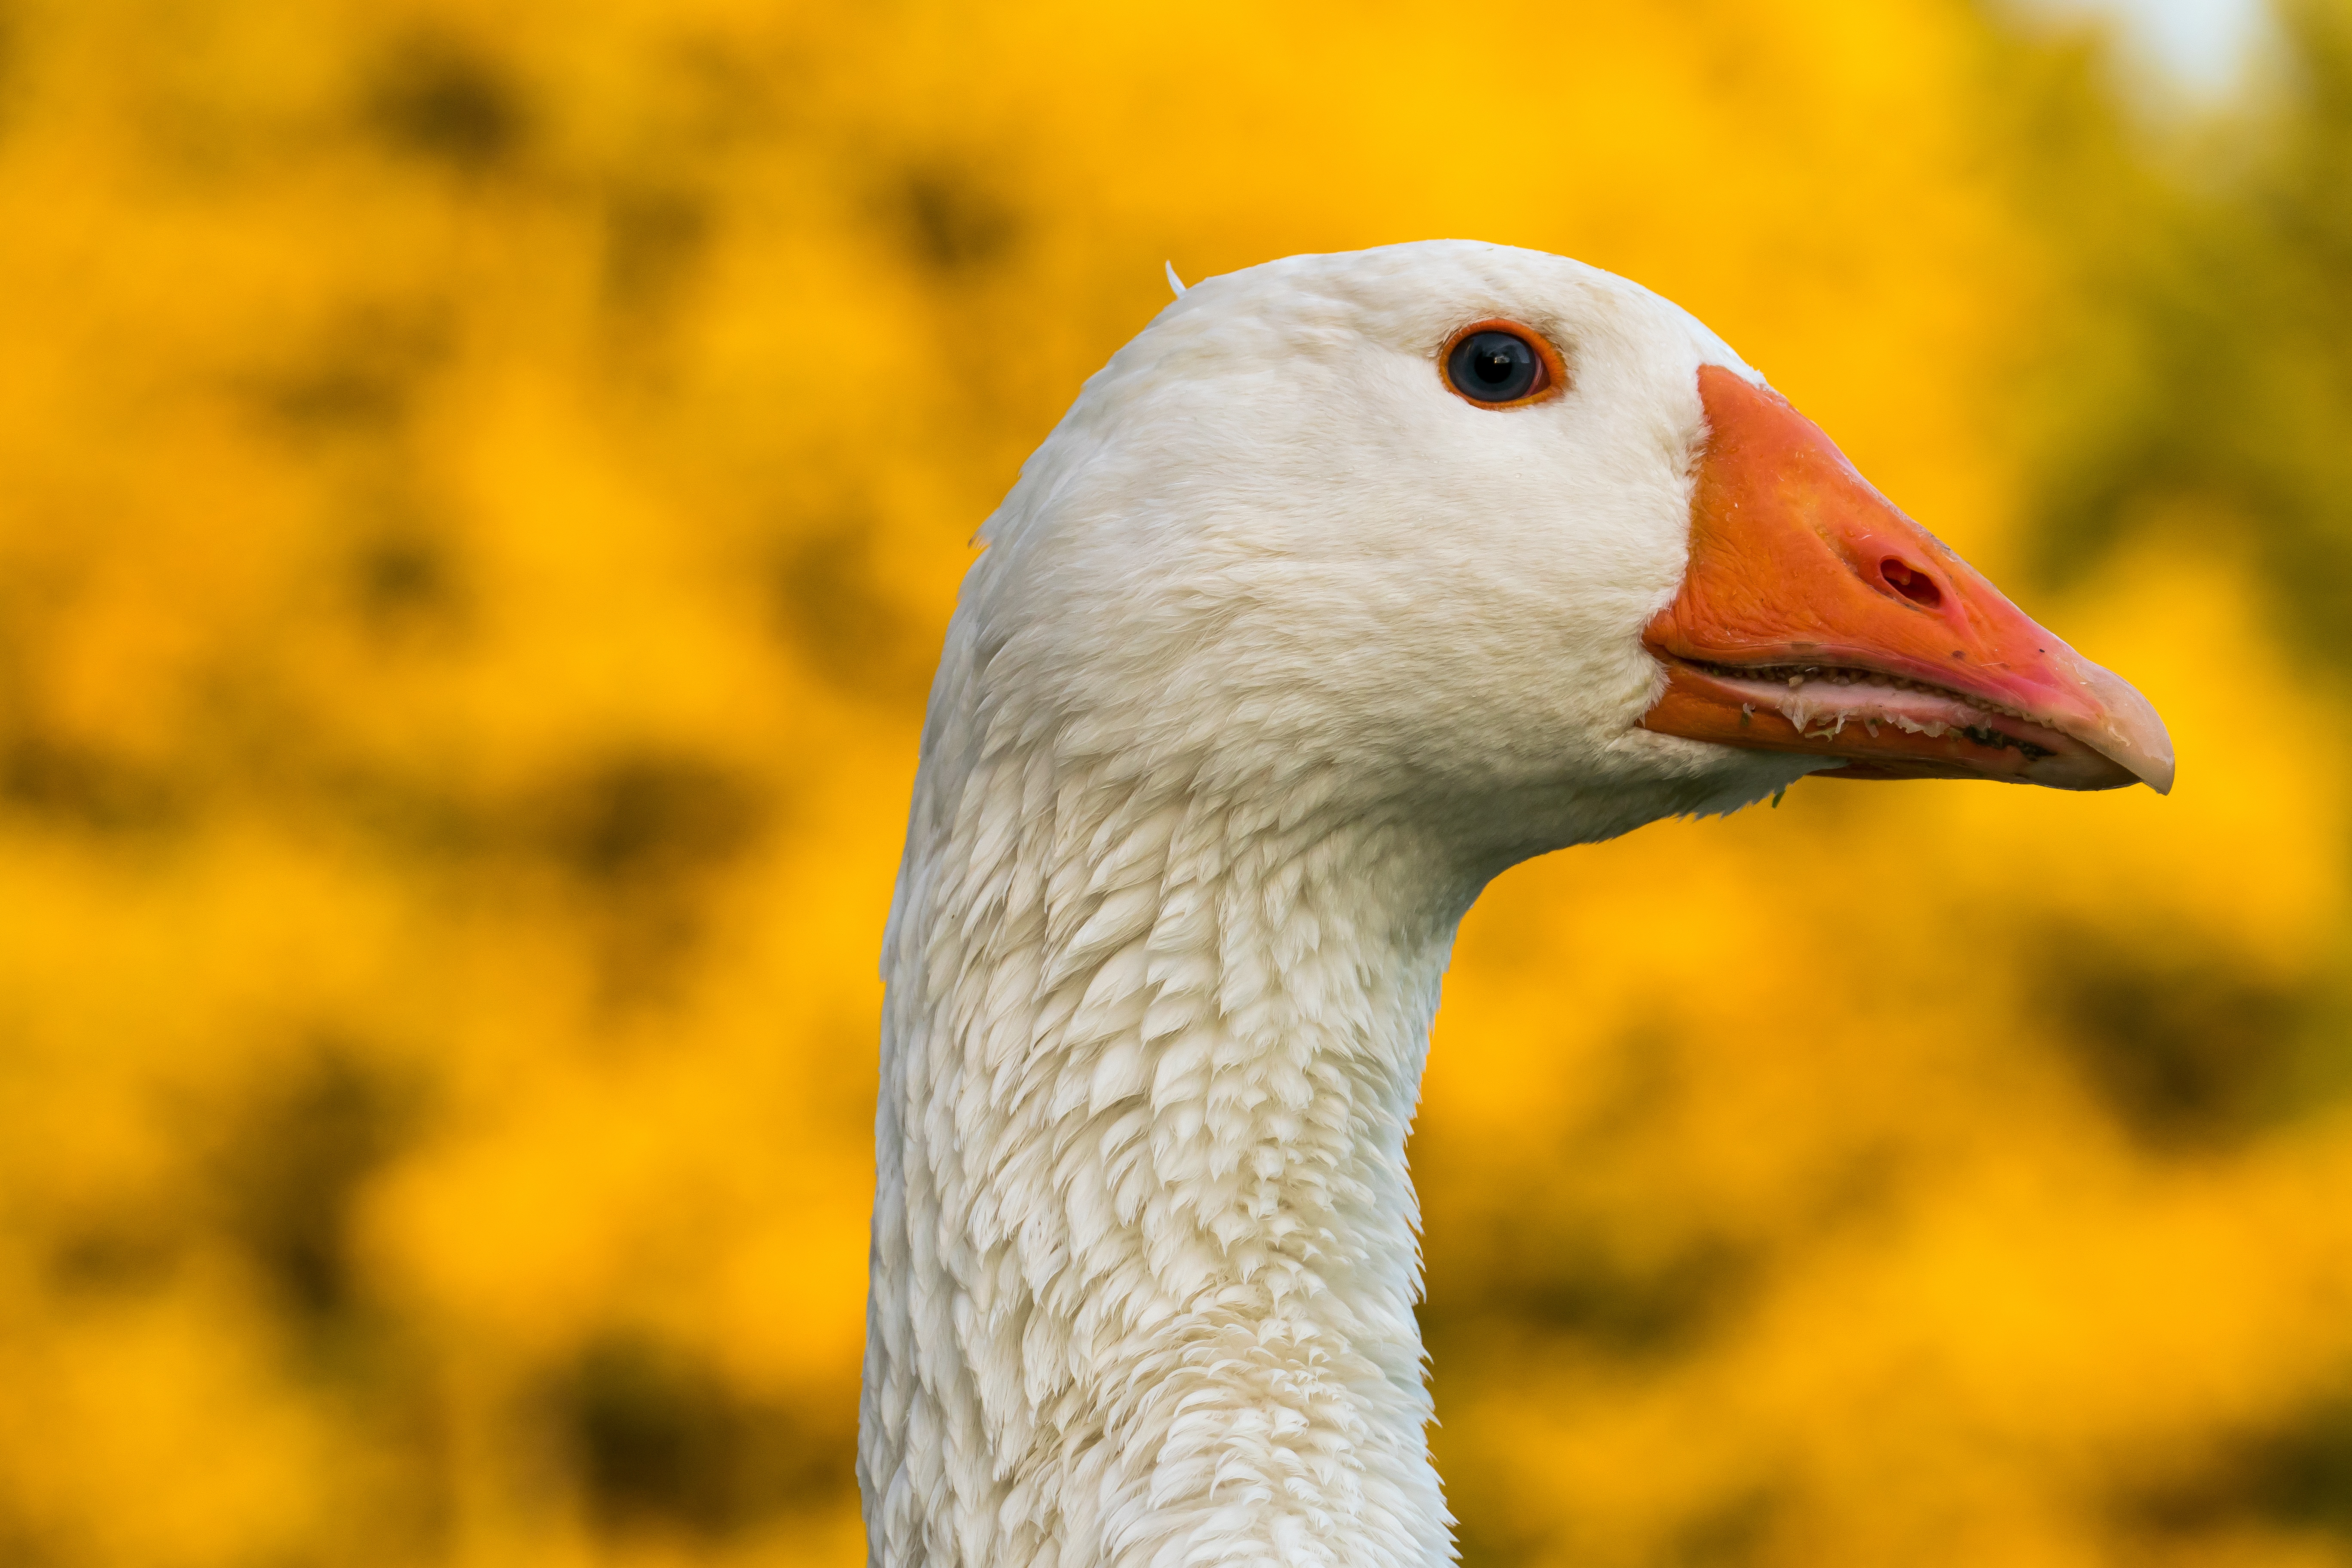
nature, bird, wing, white, meadow, animal, wildlife, portrait, beak, yellow, close, fauna, plumage, poultry, close up, duck, eye, head, goose, geese, vertebrate, bill, waterfowl, water bird, domestic goose, ducks geese and swans